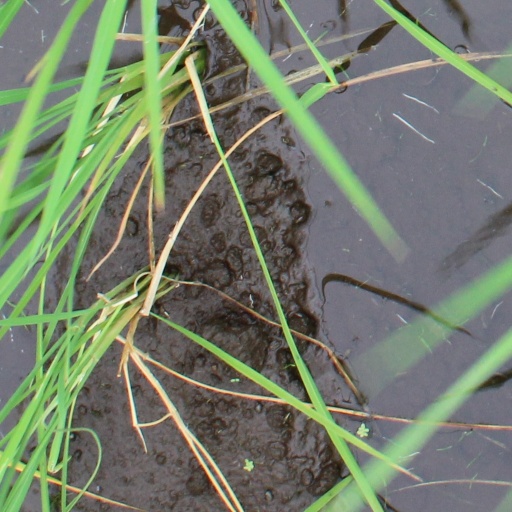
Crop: rice